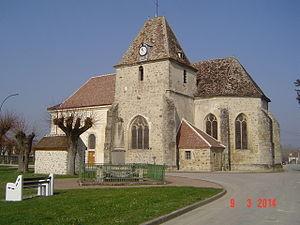
La Motte-Tilly - Le château
La Motte-Tilly est une commune française, située dans le département de l'Aube en région Grand Est.